George Sweetland

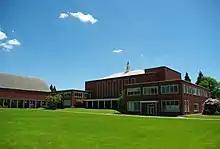
The Quad at Willamette, the former site of Sweetland Field named after George Sweetland

On the recommendation of Yost, Willamette University in Salem, Oregon hired Sweetland as athletic director and football coach.